Thermal conductance and resistance

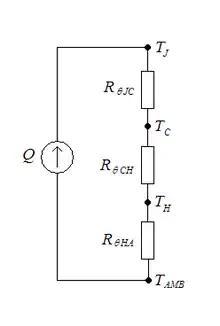
The diagram shows an equivalent thermal circuit for a semiconductor device with a heat sink:

The heat flow can be modelled by analogy to an electrical circuit where heat flow is represented by current, temperatures are represented by voltages, heat sources are represented by constant current sources, absolute thermal resistances are represented by resistors and thermal capacitances by capacitors.